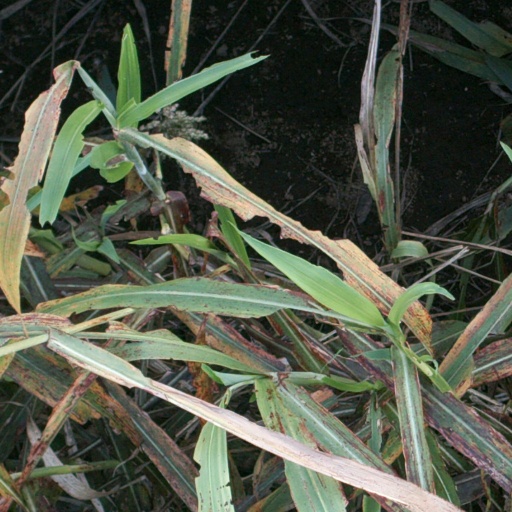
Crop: sorghum